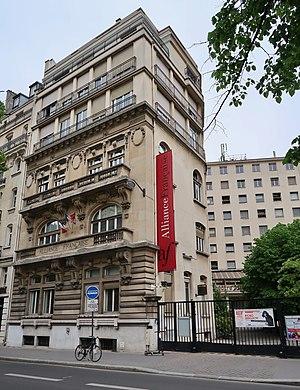
Alliance française, 101 boulevard Raspail (Paris, 6e).
L'allée Claude-Cahun-Marcel-Moore est une rue du 6ᵉ arrondissement de Paris.
L'Alliance française est une organisation française dont l'objectif est de faire rayonner la langue française et la culture française à l'extérieur de la France.
La Fondation Alliance française est une fondation française reconnue d’utilité publique, créée en 2007, et dont la mission est la promotion de la langue et de la culture française à l’étranger. À compter de février 2020, son nom est désormais Fondation des Alliances françaises.
L’Alliance française Paris Île-de-France est une école d’enseignement du français langue étrangère. Établissement privé d'enseignement supérieur, organisme de formation reconnu, l'Alliance française Paris Île-de-France est une association loi de 1901 reconnue d'utilité publique. Elle accueille près de 12 000 étudiants de 160 nationalités différentes chaque année.
Le français est une langue indo-européenne de la famille des langues romanes. Le français s'est formé en France. Le français est déclaré langue officielle en France en 1539. Il est parlé, en 2018, sur tous les continents par environ 300 millions de personnes : 235 millions l'emploient quotidiennement et 90 millions en sont des locuteurs natifs. En 2018, 80 millions d'élèves et étudiants s'instruisent en français dans le monde. Selon l'Organisation internationale de la francophonie, il y pourrait y avoir 700 millions de francophones dans le monde en 2050.